Narmin Khalafova

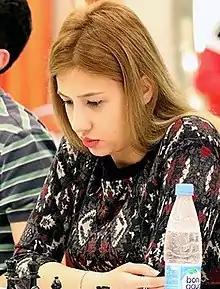
Khalafova in 2017

Narmin Ilgar qizi Khalafova (born 12 January 1994) is an Azerbaijani chess player who holds the title of Woman Grandmaster.